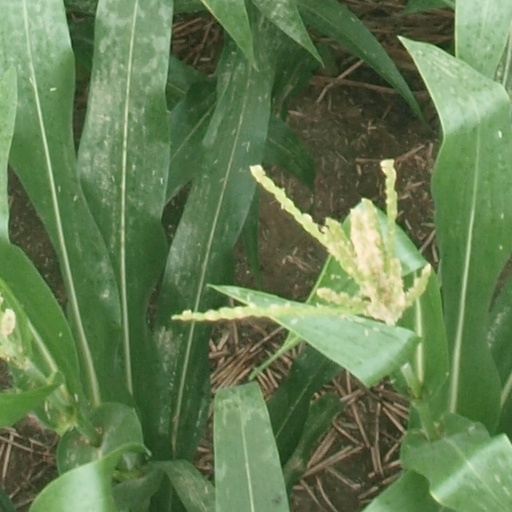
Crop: maize; corn